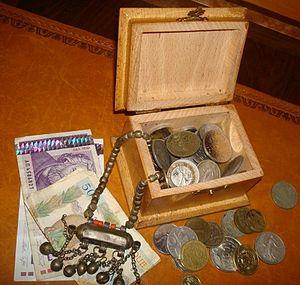
Coffret d'objets de valeur
Le coffret est, à l’origine, un petit coffre ou petit meuble fermé à clef, et souvent destiné à enfermer les objets de valeur. On l'appelle aussi caissette ou cassette. La notion de coffret s'est aujourd'hui élargie à des formes de conditionnement pour la commercialisation de certains produits.